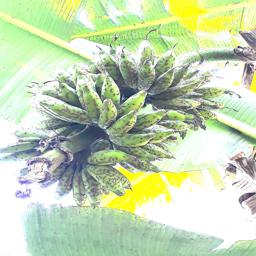
Label: BANANA FRUIT- SCARRING BEETLE